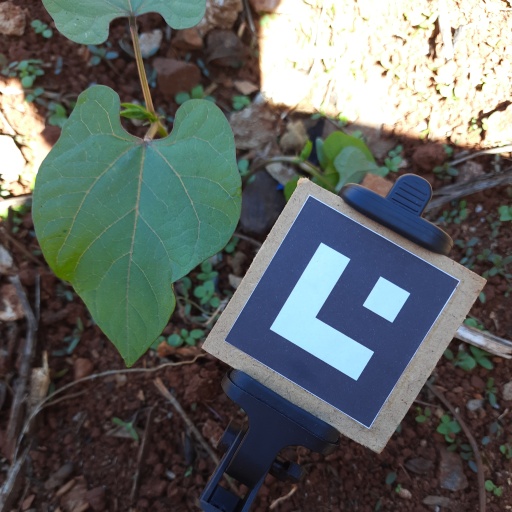
Observations: wavy surface, no eating holes, under shade